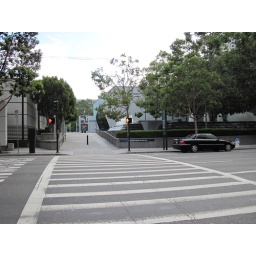
A day walking around SF. Random pictures of beautiful building and steetsA day walking around San Francisco. Random pictures of beautiful streets and buildings.